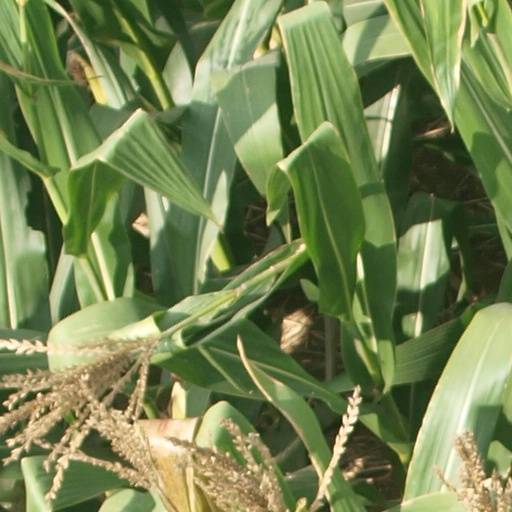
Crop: maize; corn